Klein bottle

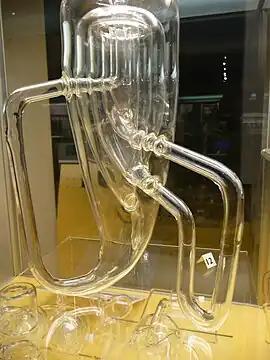
Immersed Klein bottles in the Science Museum in London

The common physical model of a Klein bottle is a similar construction. The Science Museum in London has a collection of hand-blown glass Klein bottles on display, exhibiting many variations on this topological theme. The bottles were made for the museum by Alan Bennett in 1995.